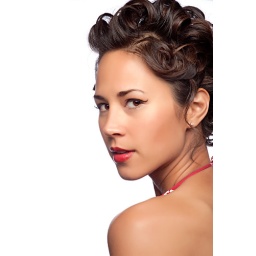
Cat in a red dress and red lipstick.